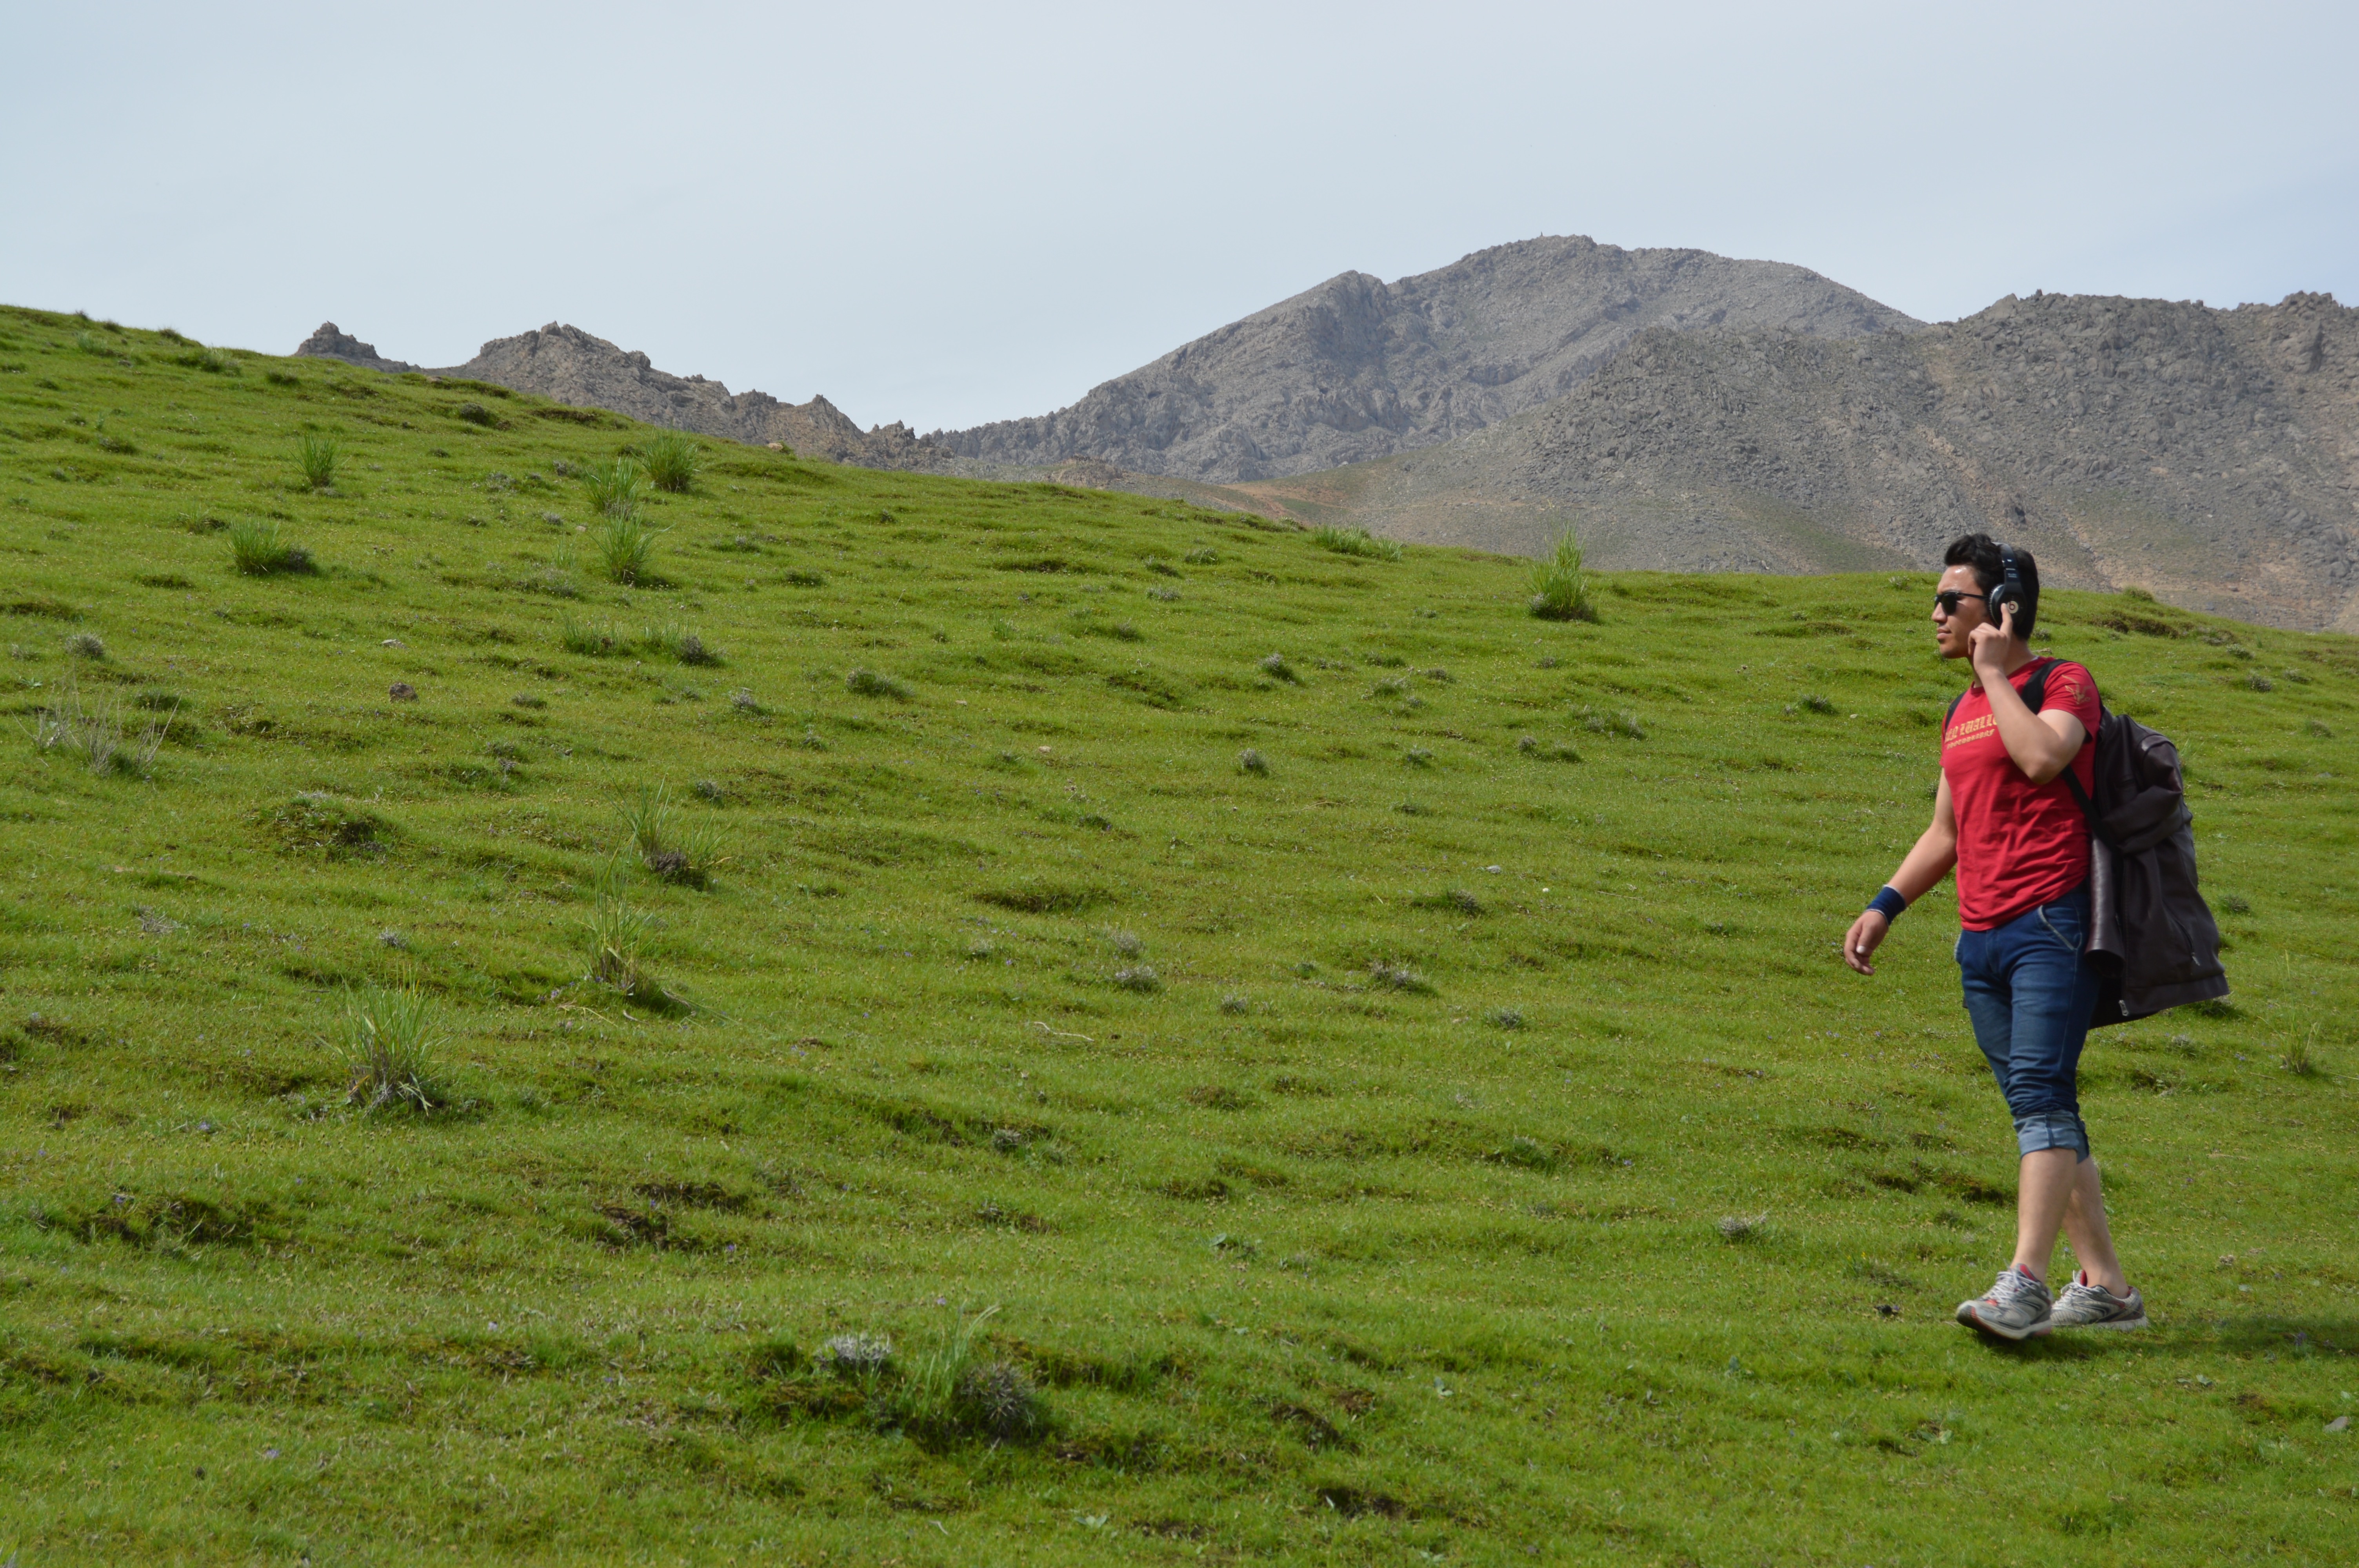
grass, wilderness, walking, mountain, hiking, field, meadow, prairie, hill, adventure, mountain range, recreation, pasture, ridge, plain, sports, grassland, plateau, fell, ecosystem, steppe, rural area, outdoor recreation, geographical feature, mountainous landforms